The Threat (1960 film)

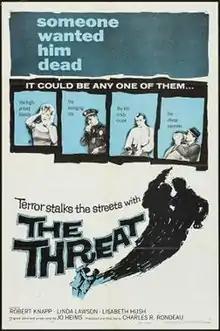
Theatrical release poster

The Threat is a 1960 American crime film directed by Charles R. Rondeau, written by Jo Heims, and starring Robert Knapp, Linda Lawson, Lisabeth Hush, James Seay, Mary Castle and Barney Phillips. It was released by Warner Bros. on March 12, 1960.